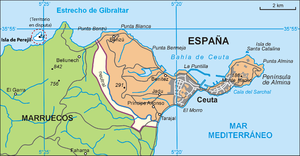
La péninsule d'Almina est un promontoire situé sur le détroit de Gibraltar et constitue la majeure partie de la zone orientale de la ville de Ceuta.